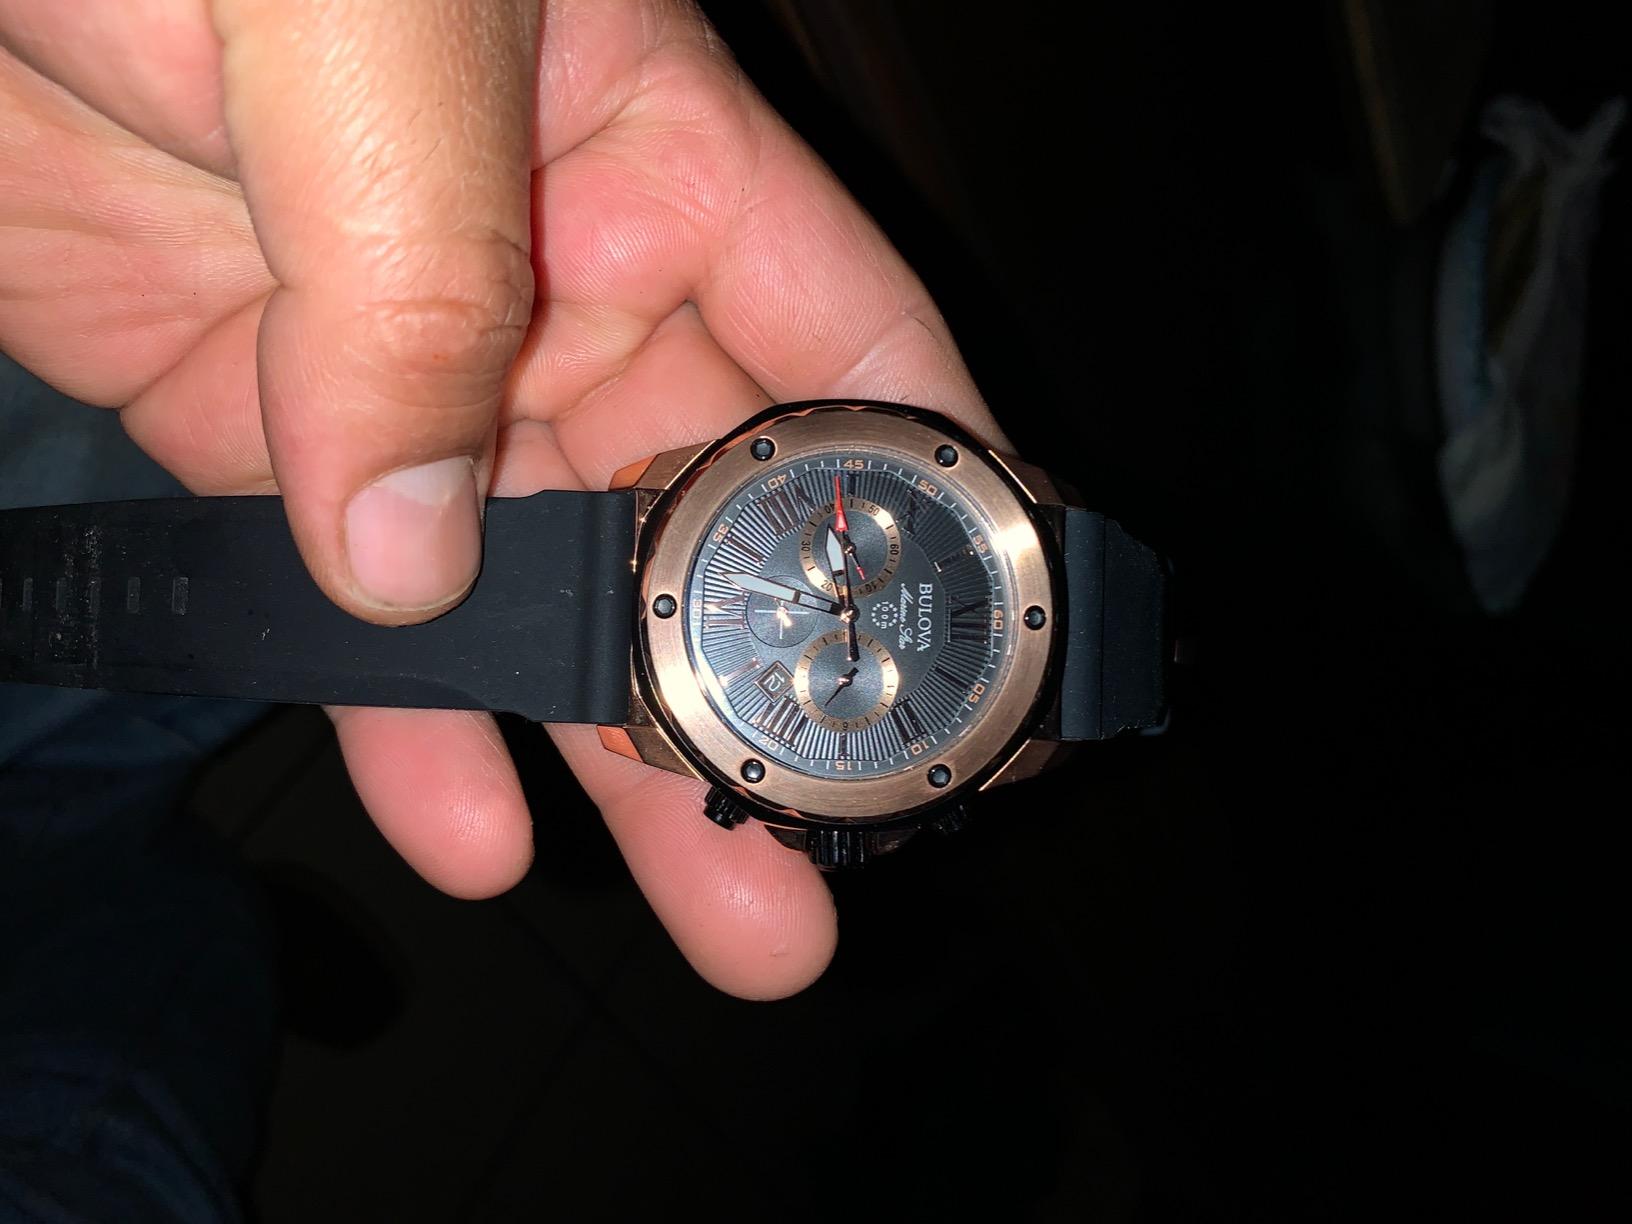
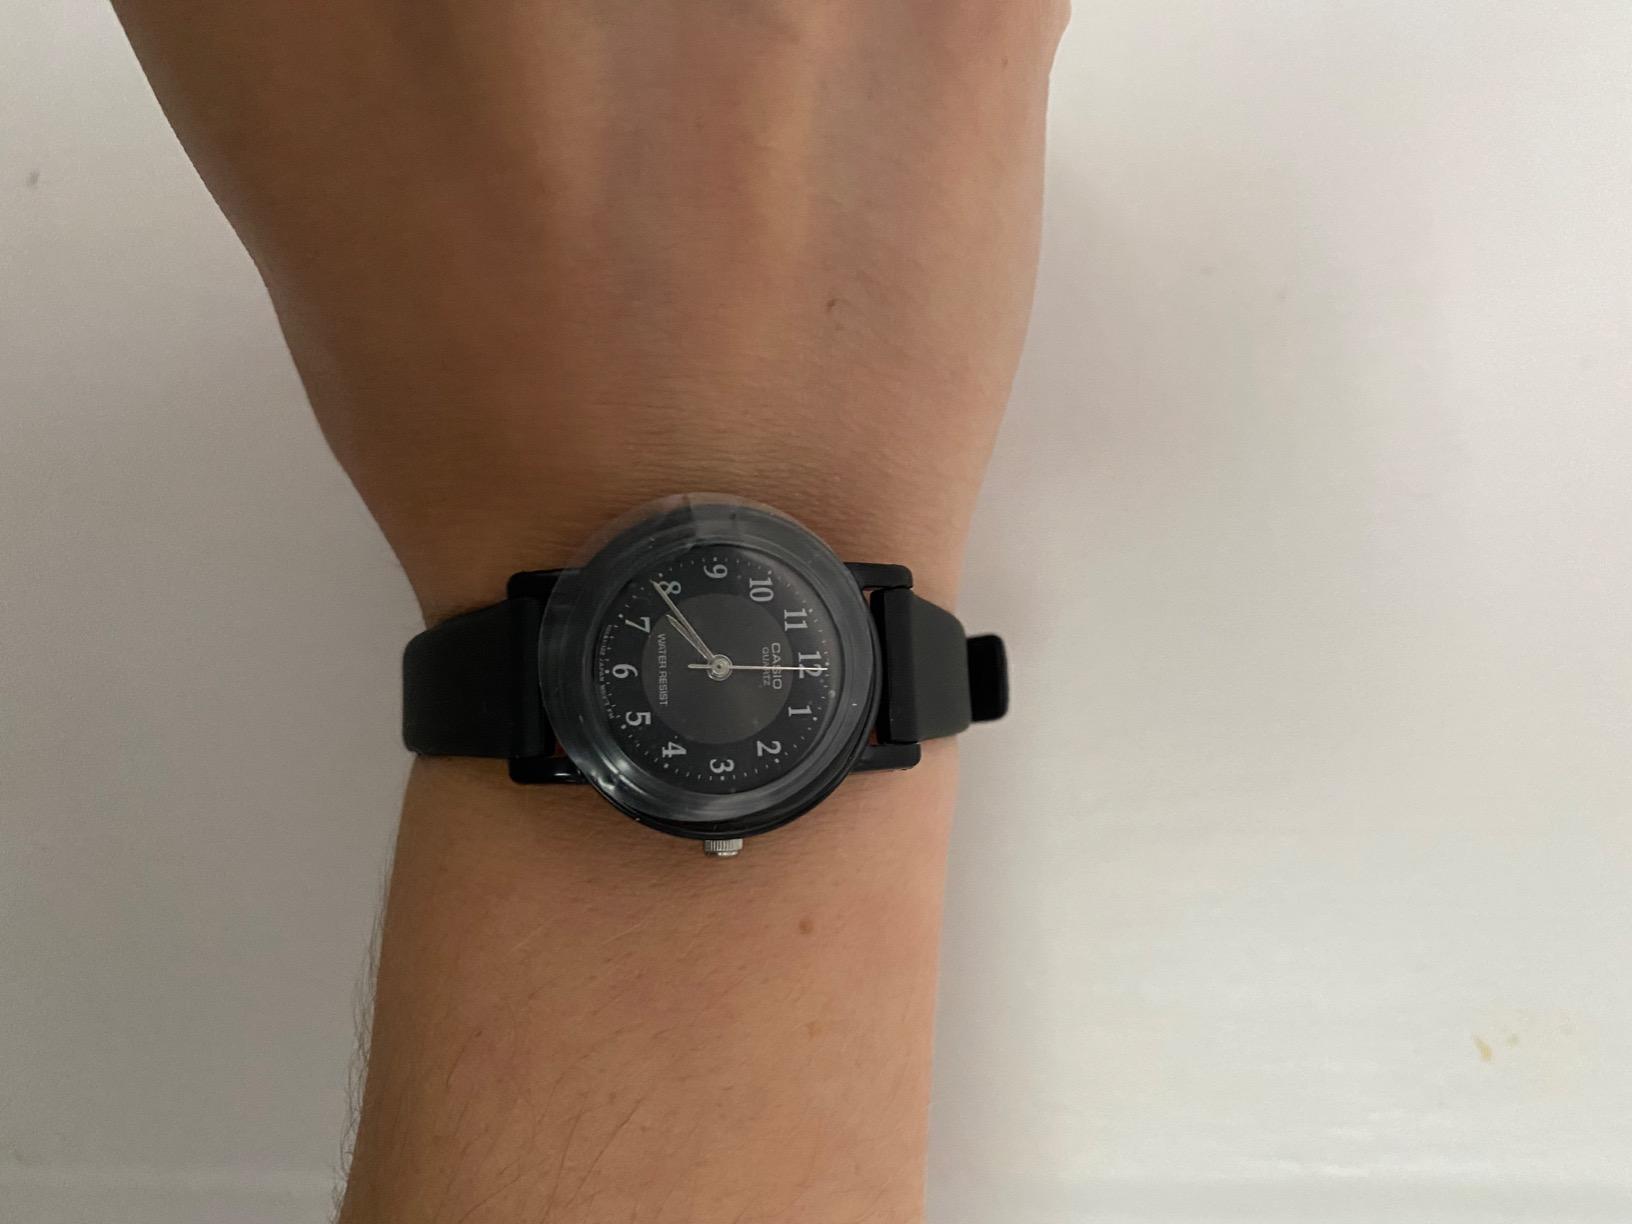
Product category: accessories_watch
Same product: no